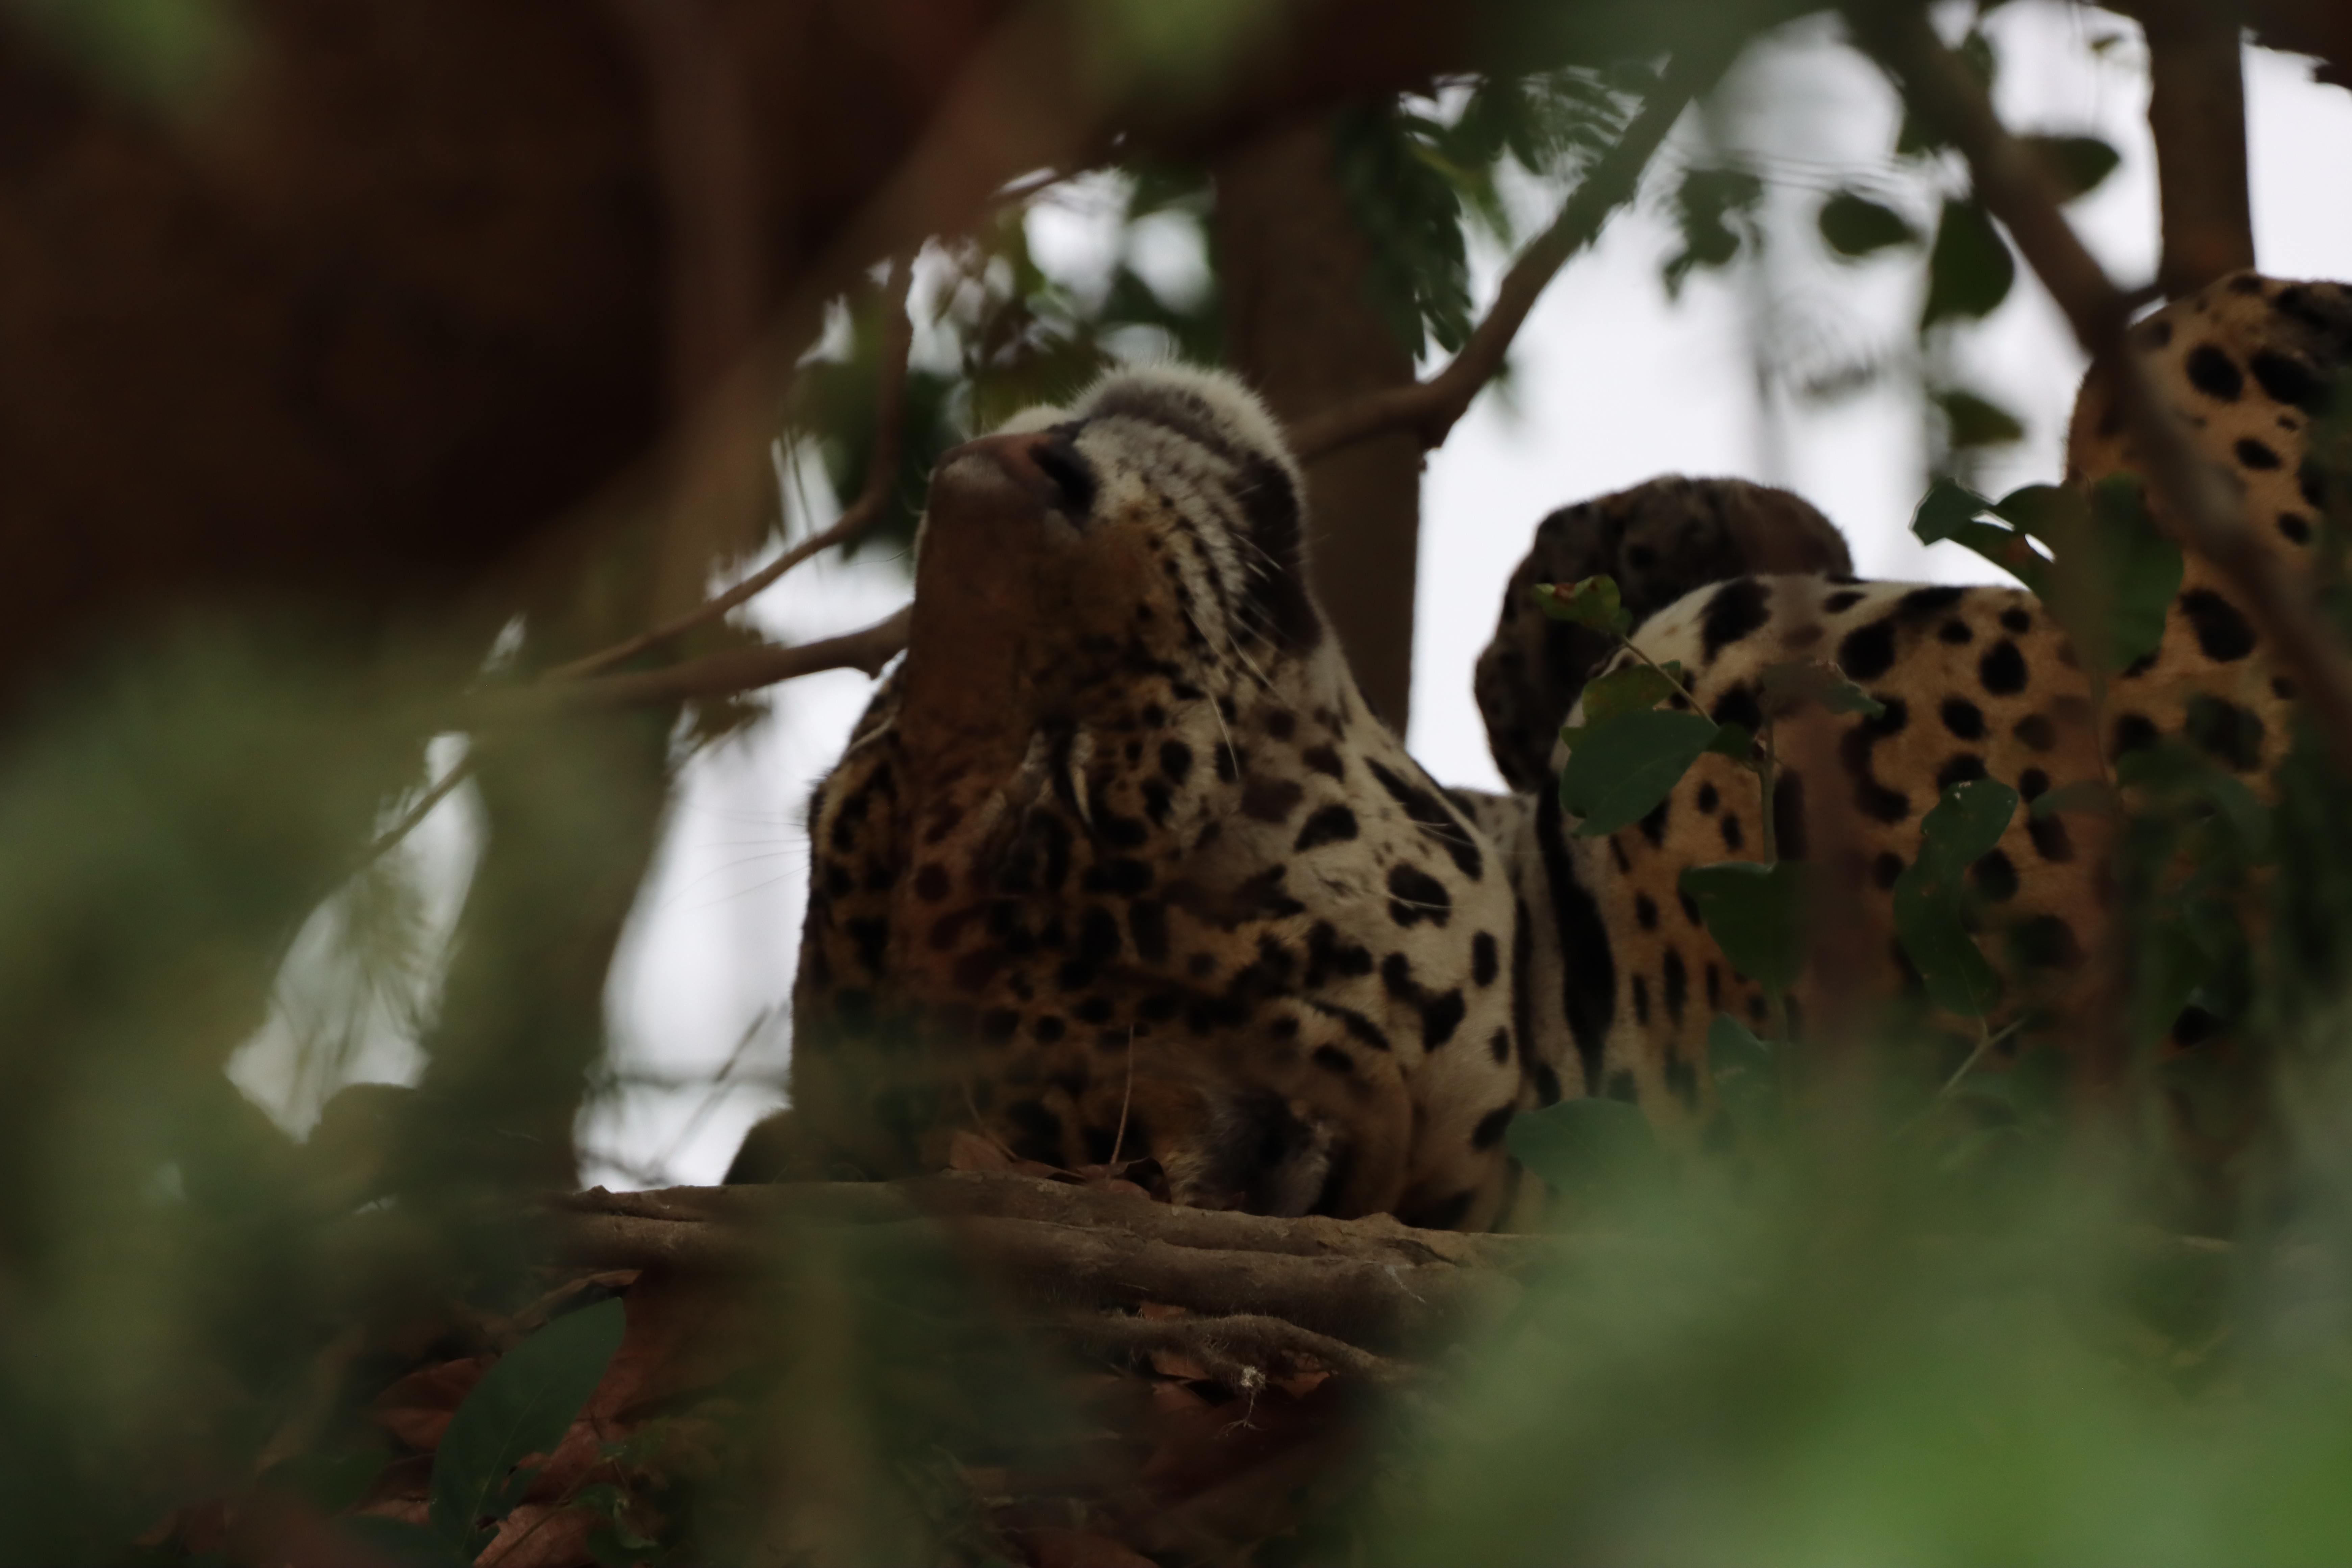
Jaguar: Bororo